Afonso I of Portugal

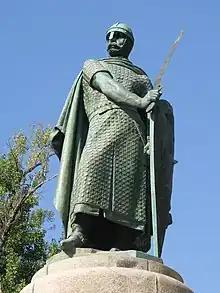
Statue of Afonso Henriques in Guimarães, Portugal

In 1128, near Guimarães at the Battle of São Mamede, Afonso and his supporters overcame troops under both his mother and her lover, Count Fernando Pérez de Traba of Galicia. Afonso exiled his mother to Galicia, and took over rule of the County of Portucale. Thus the possibility of re-incorporating Portucale into a Kingdom of Portugal and Galicia as before was eliminated and Afonso became sole ruler following demands for greater independence from the county's church and nobles. The battle was mostly ignored by the Leonese suzerain, who was occupied at the time with a revolt in Castile. He was also, most likely, waiting for the reaction of the Galician families. After Theresa's death in 1131, Alfonso VII of León proceeded to demand vassalage from his cousin. On 6 April 1129, Afonso Henriques dictated the writ in which he proclaimed himself Prince of Portugal or Prince of the Portuguese, an act informally allowed by Alfonso VII, as it was thought to be Afonso Henriques's right by blood, as one of two grandsons of the Emperor of Hispania.